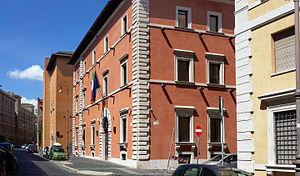
Le Palazzo Alicorni est un palais Renaissance situé dans le rione Borgo de Rome, important pour des raisons historiques et architecturales. Initialement situé à quelques mètres de la colonnade de Gian Lorenzo Bernini sur la place Saint-Pierre, il a été démoli en 1930 lors des travaux de définition de la frontière du nouvel État du Vatican et reconstruit à quelques centaines de mètres à l'est. Selon une analyse stylistique, le projet a été identifié comme étant de Giovanni Mangone, un architecte lombard actif à Rome au XVIe siècle.